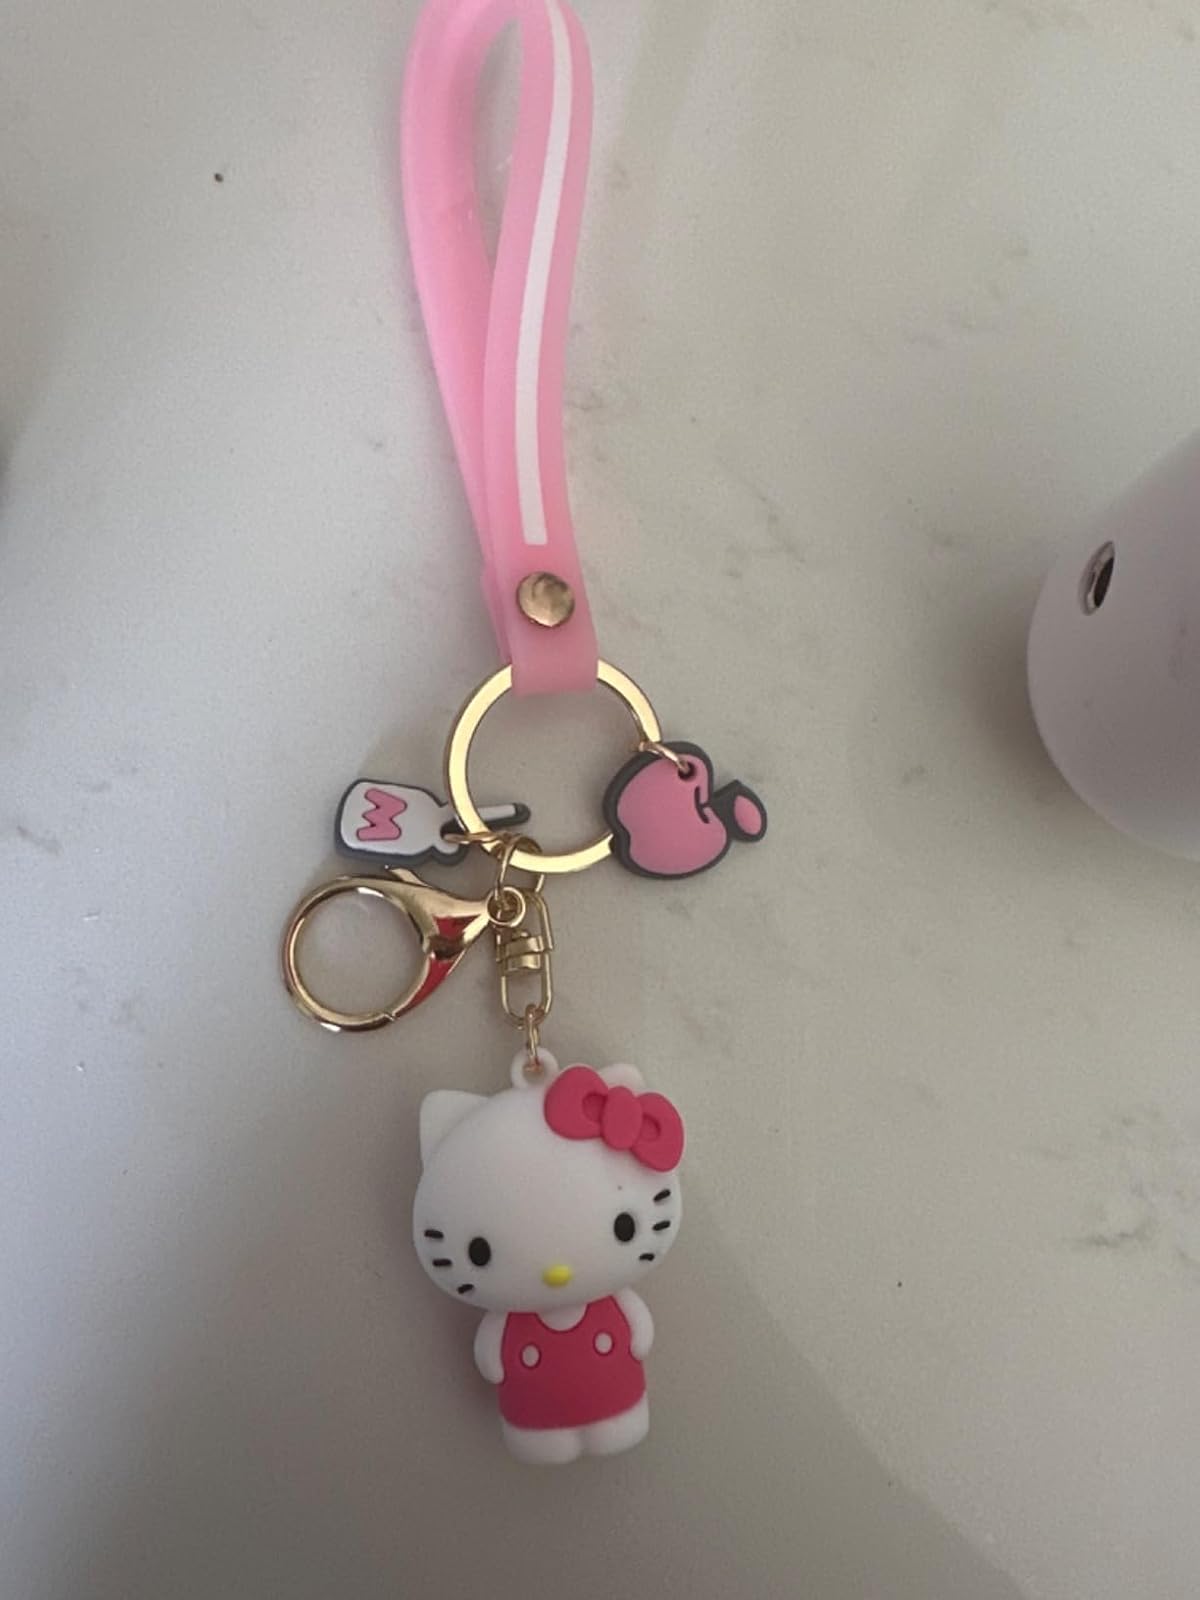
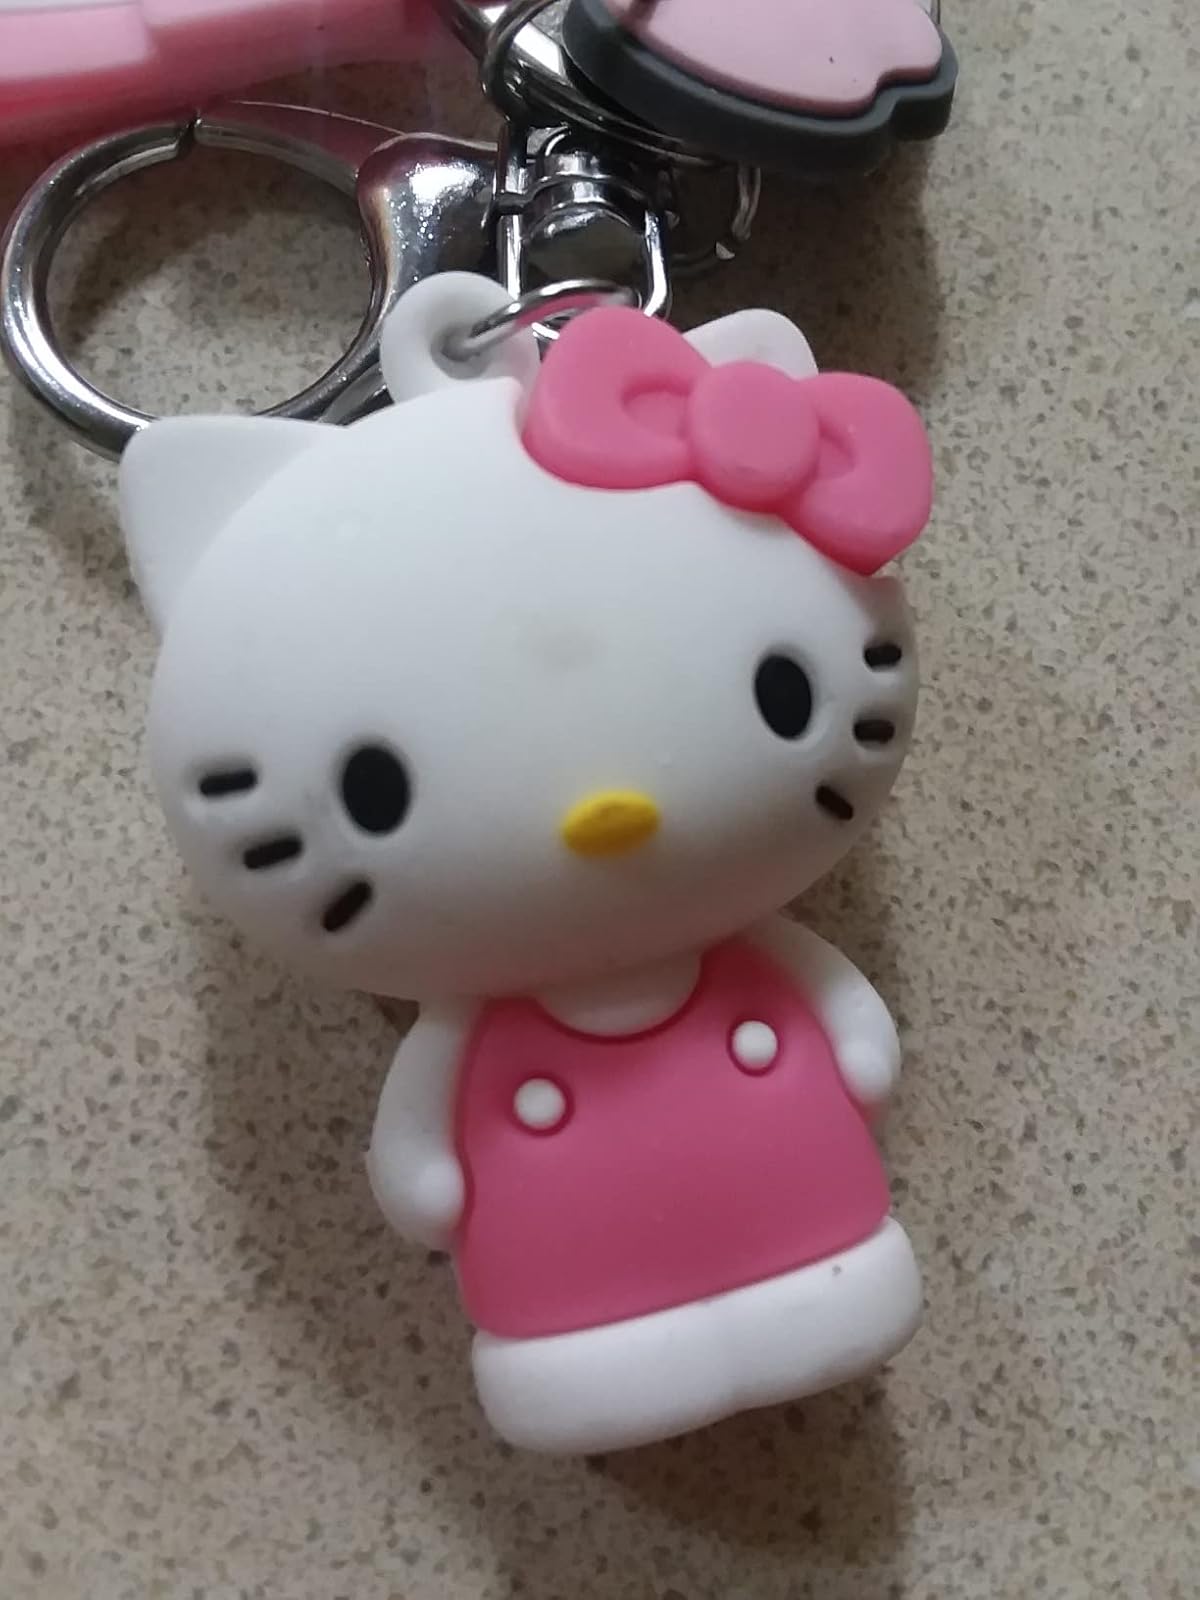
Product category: accessories_keychain
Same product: yes